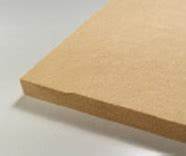
Waste category: paper